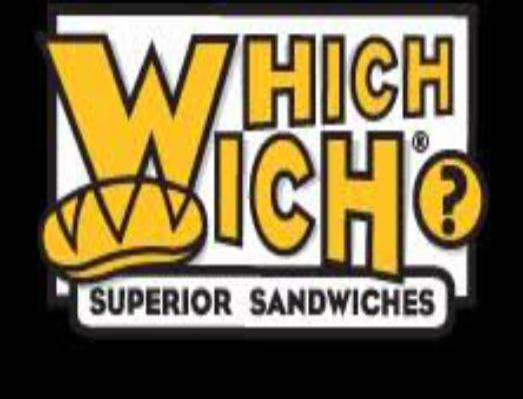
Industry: Food